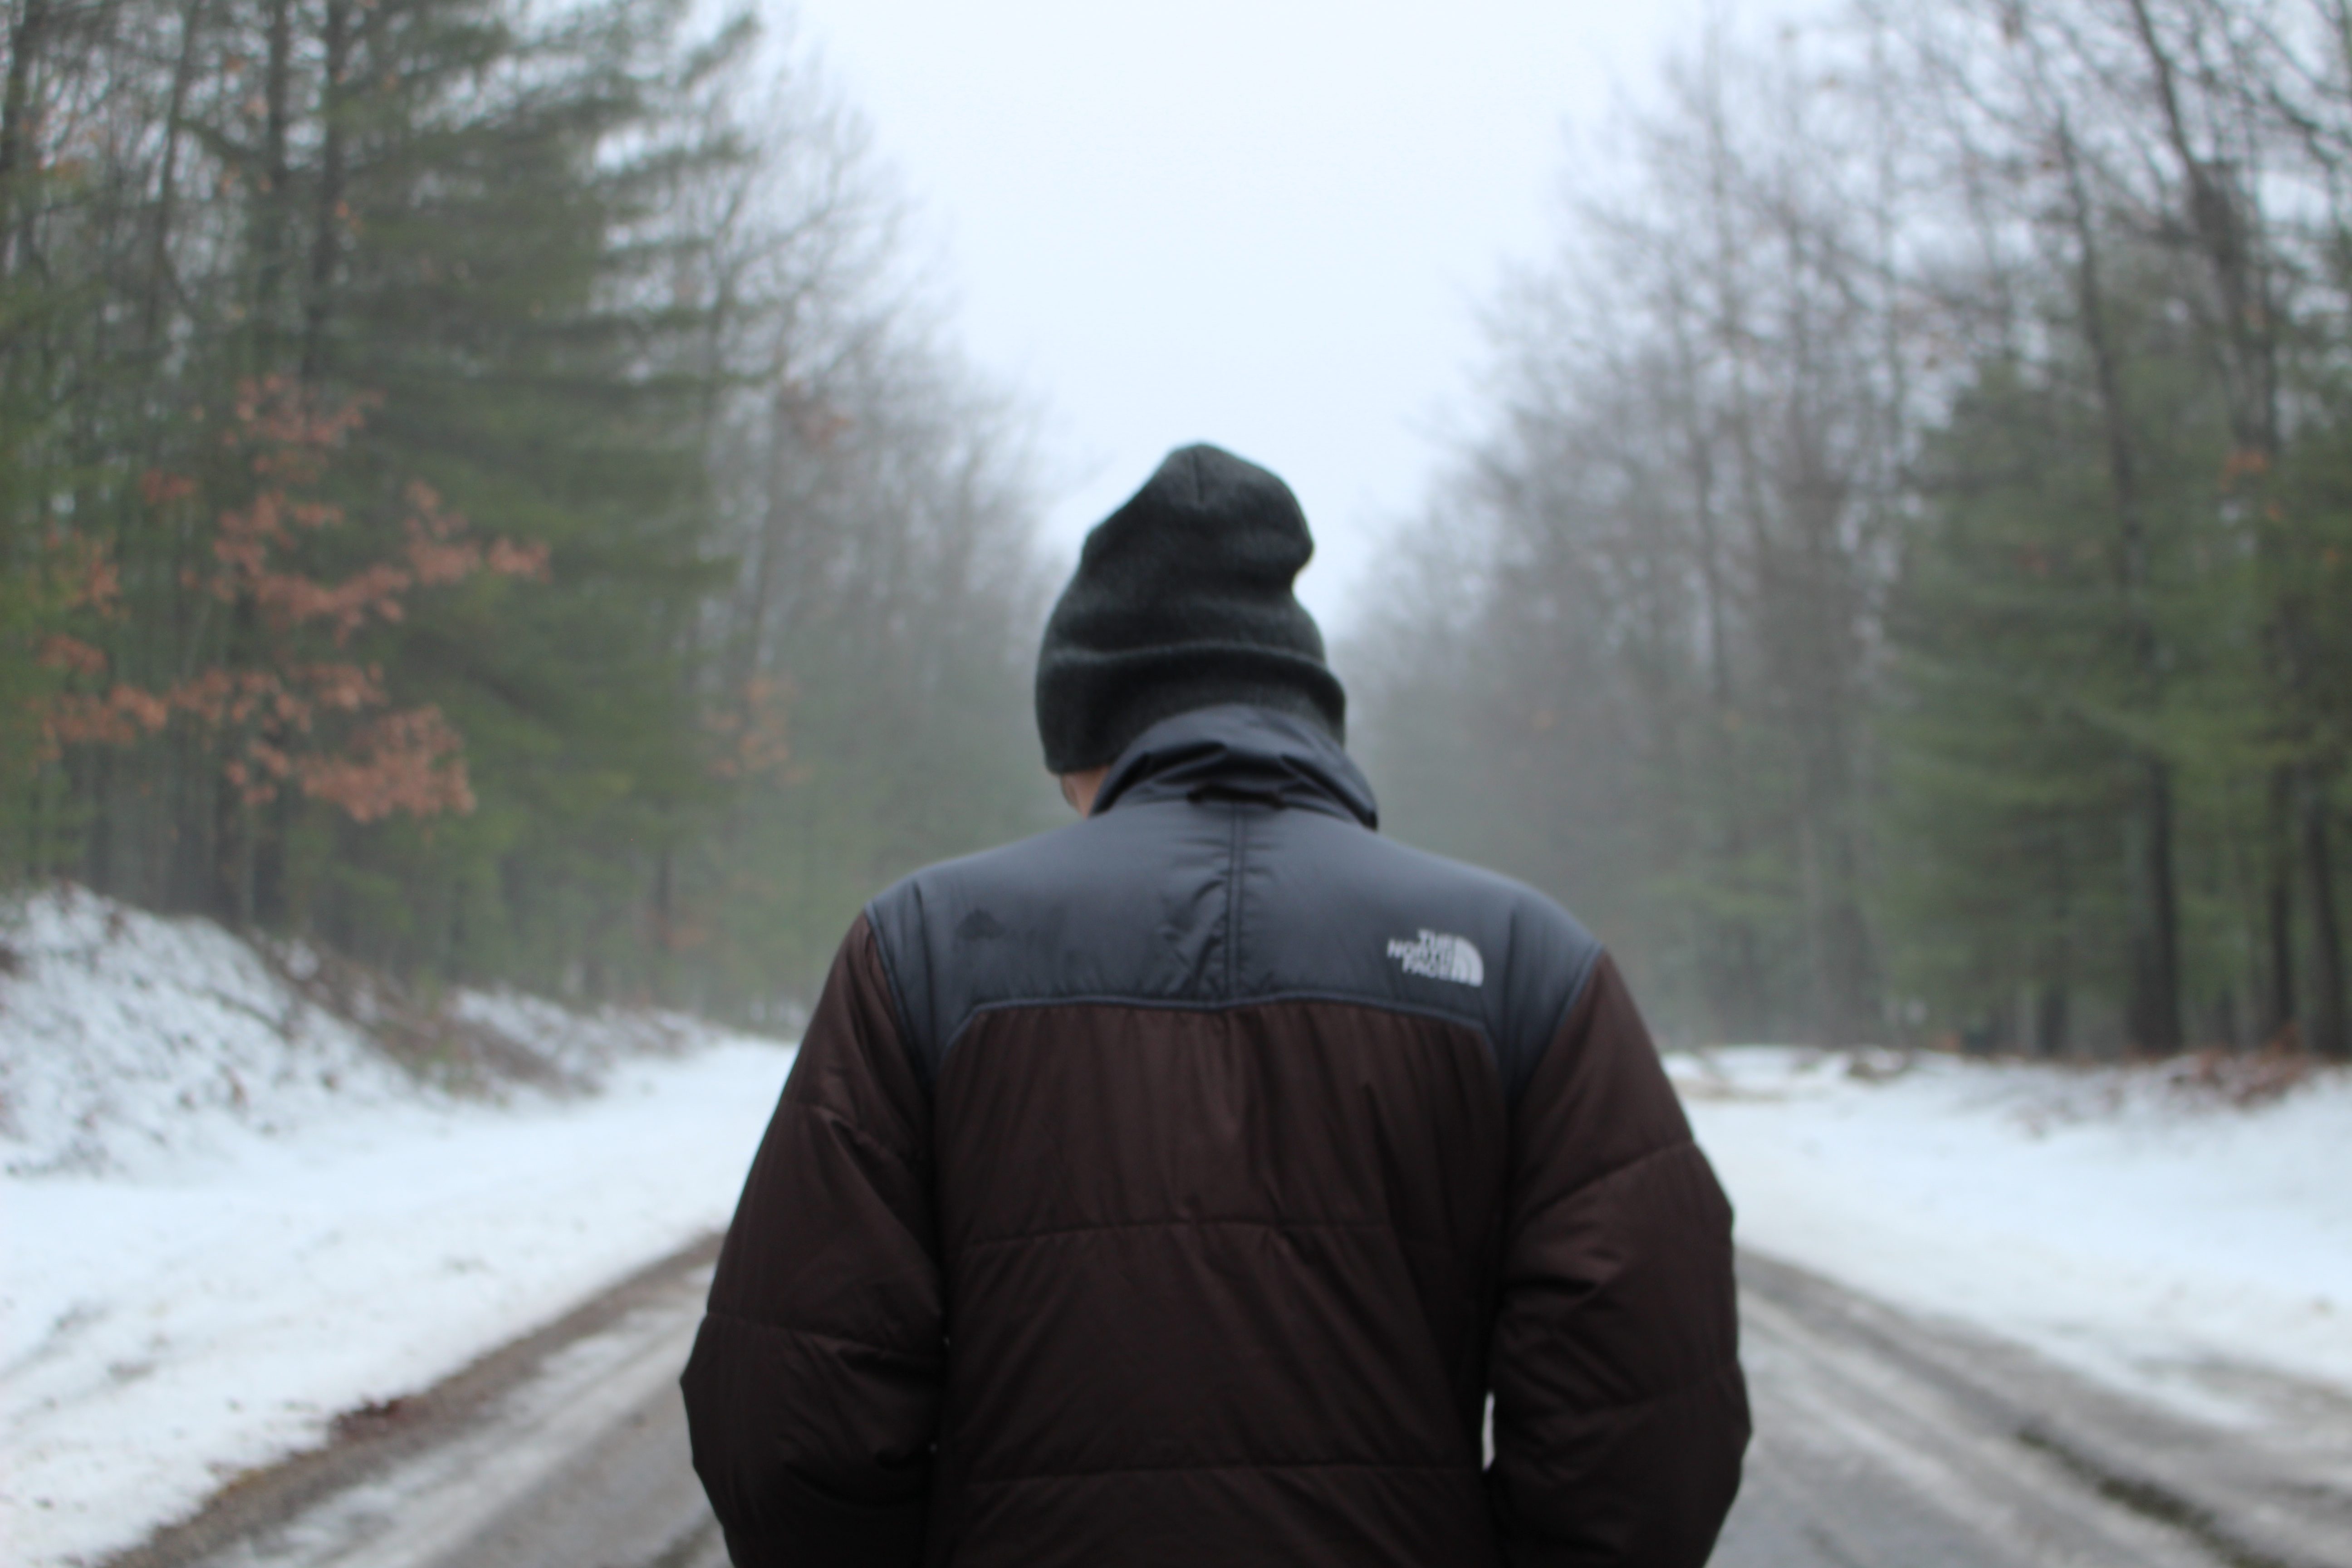
snow, winter, weather, season, footwear